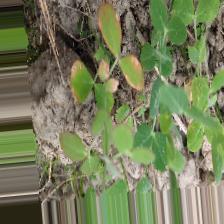
Label: Ascochyta blight